Meldonium

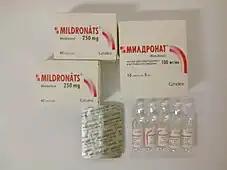
Meldonium and its various forms of packaging showing 250 mg capsules and the injection 10% 5 ml

Meldonium is available in various pharmaceutical forms to suit different medical needs and administration routes. The most common form is oral capsules, typically containing 250 mg or 500 mg of the active ingredient. For more rapid onset of action or in cases where oral administration is not feasible, meldonium is also produced as a solution for injection.